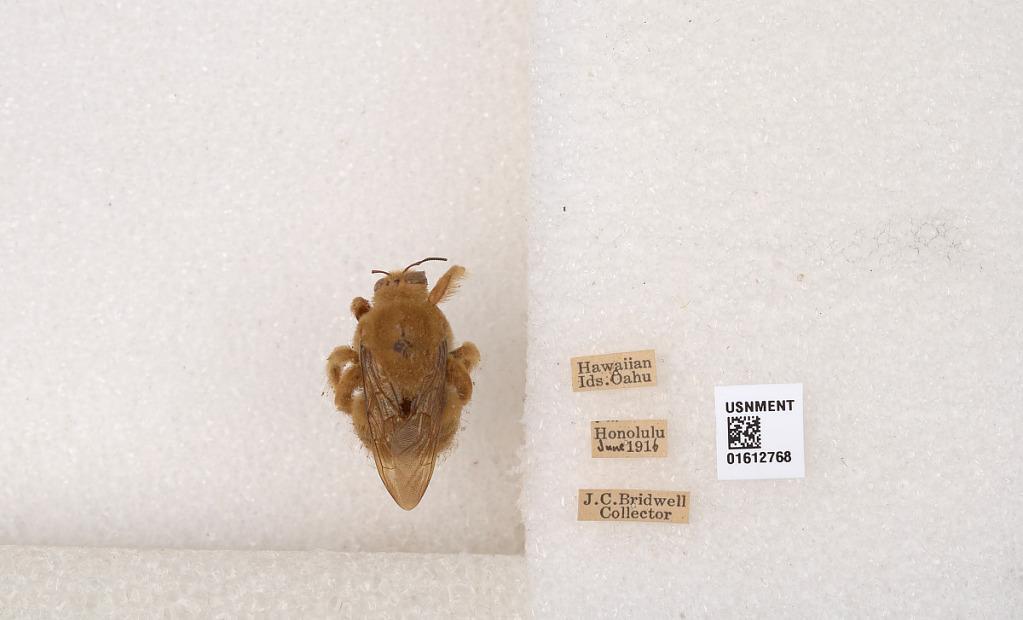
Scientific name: Xylocopa (Neoxylocopa) sonorina Smith
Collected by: J. Bridwell
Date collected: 1916-1-1
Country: United States
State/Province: Hawaii
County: Honolulu
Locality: Honolulu
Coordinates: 21.3069, -157.858